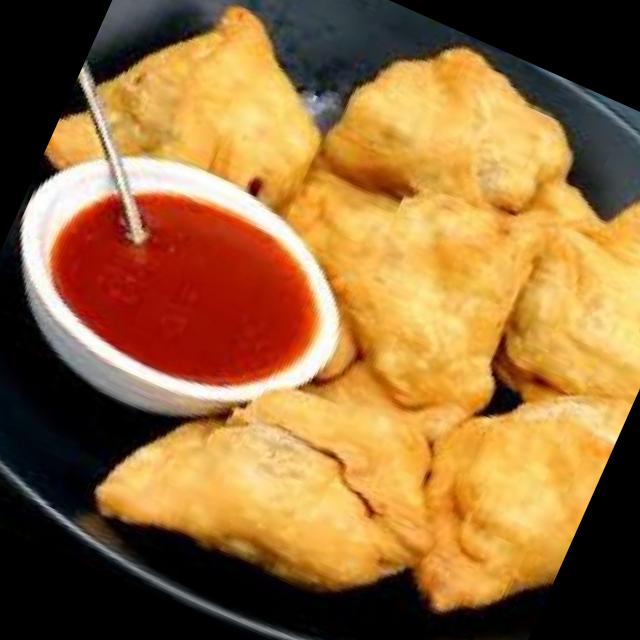
Dish: samosa